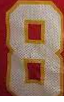
Number: 8